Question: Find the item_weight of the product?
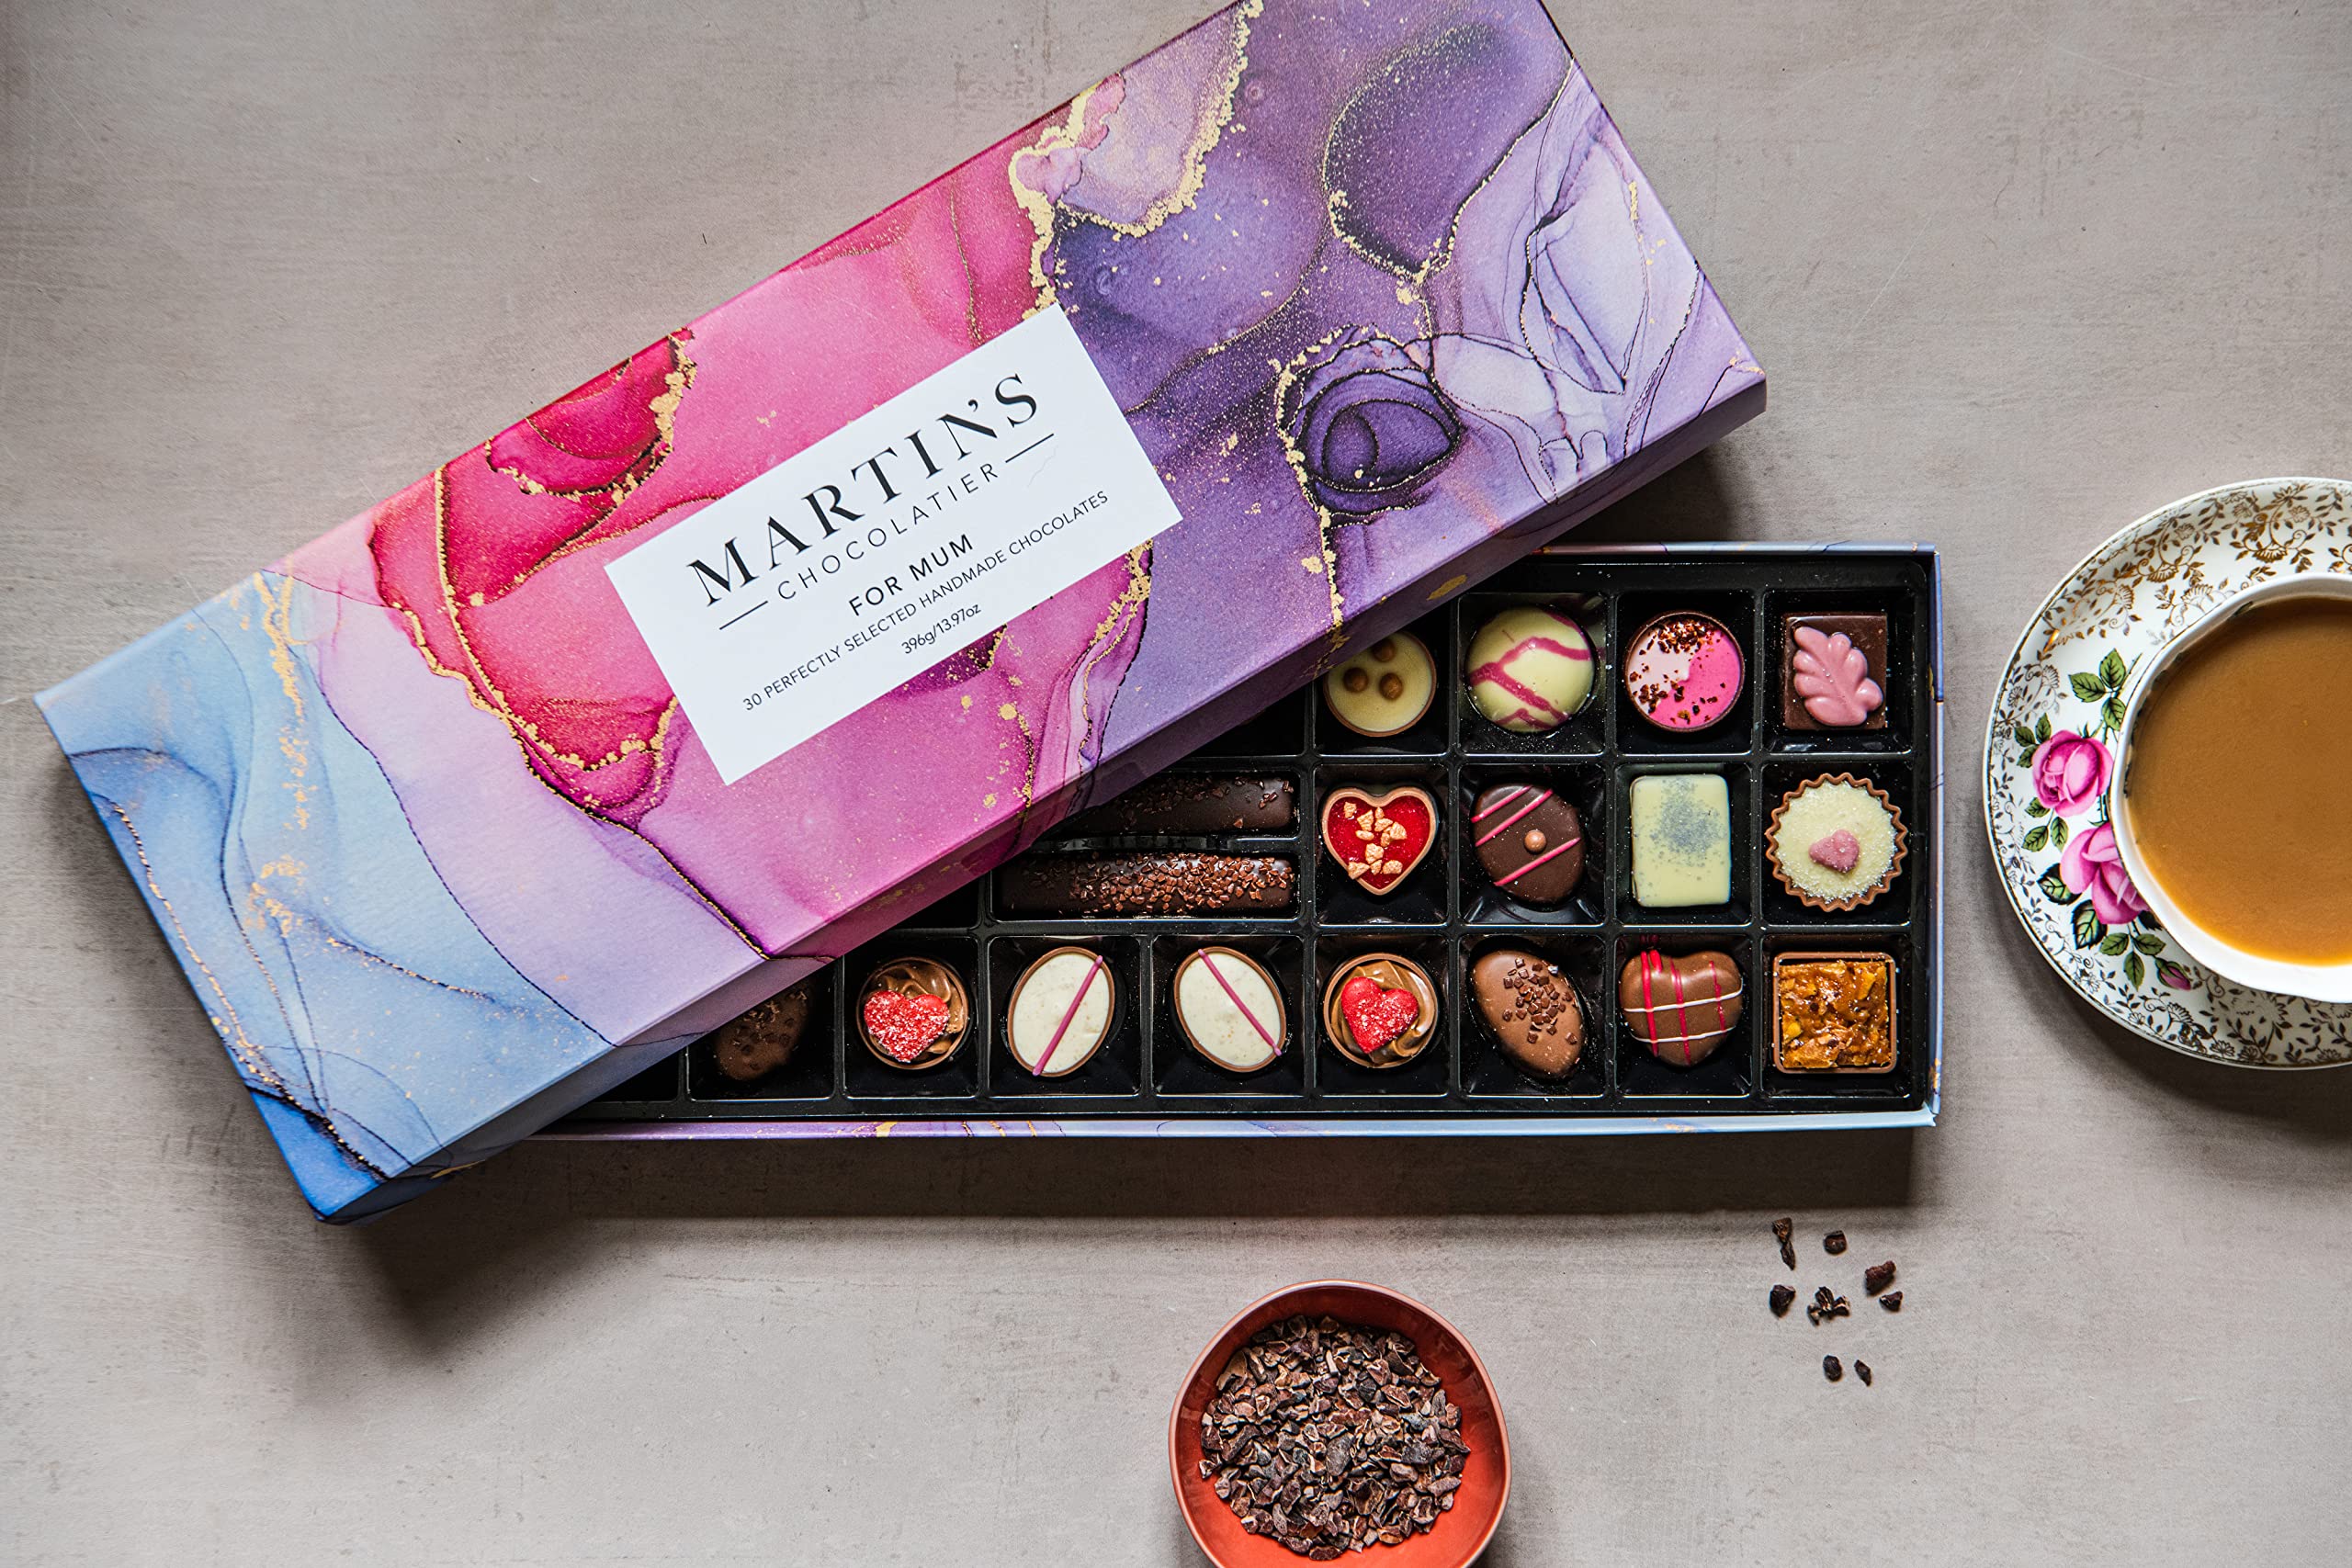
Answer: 396 gram